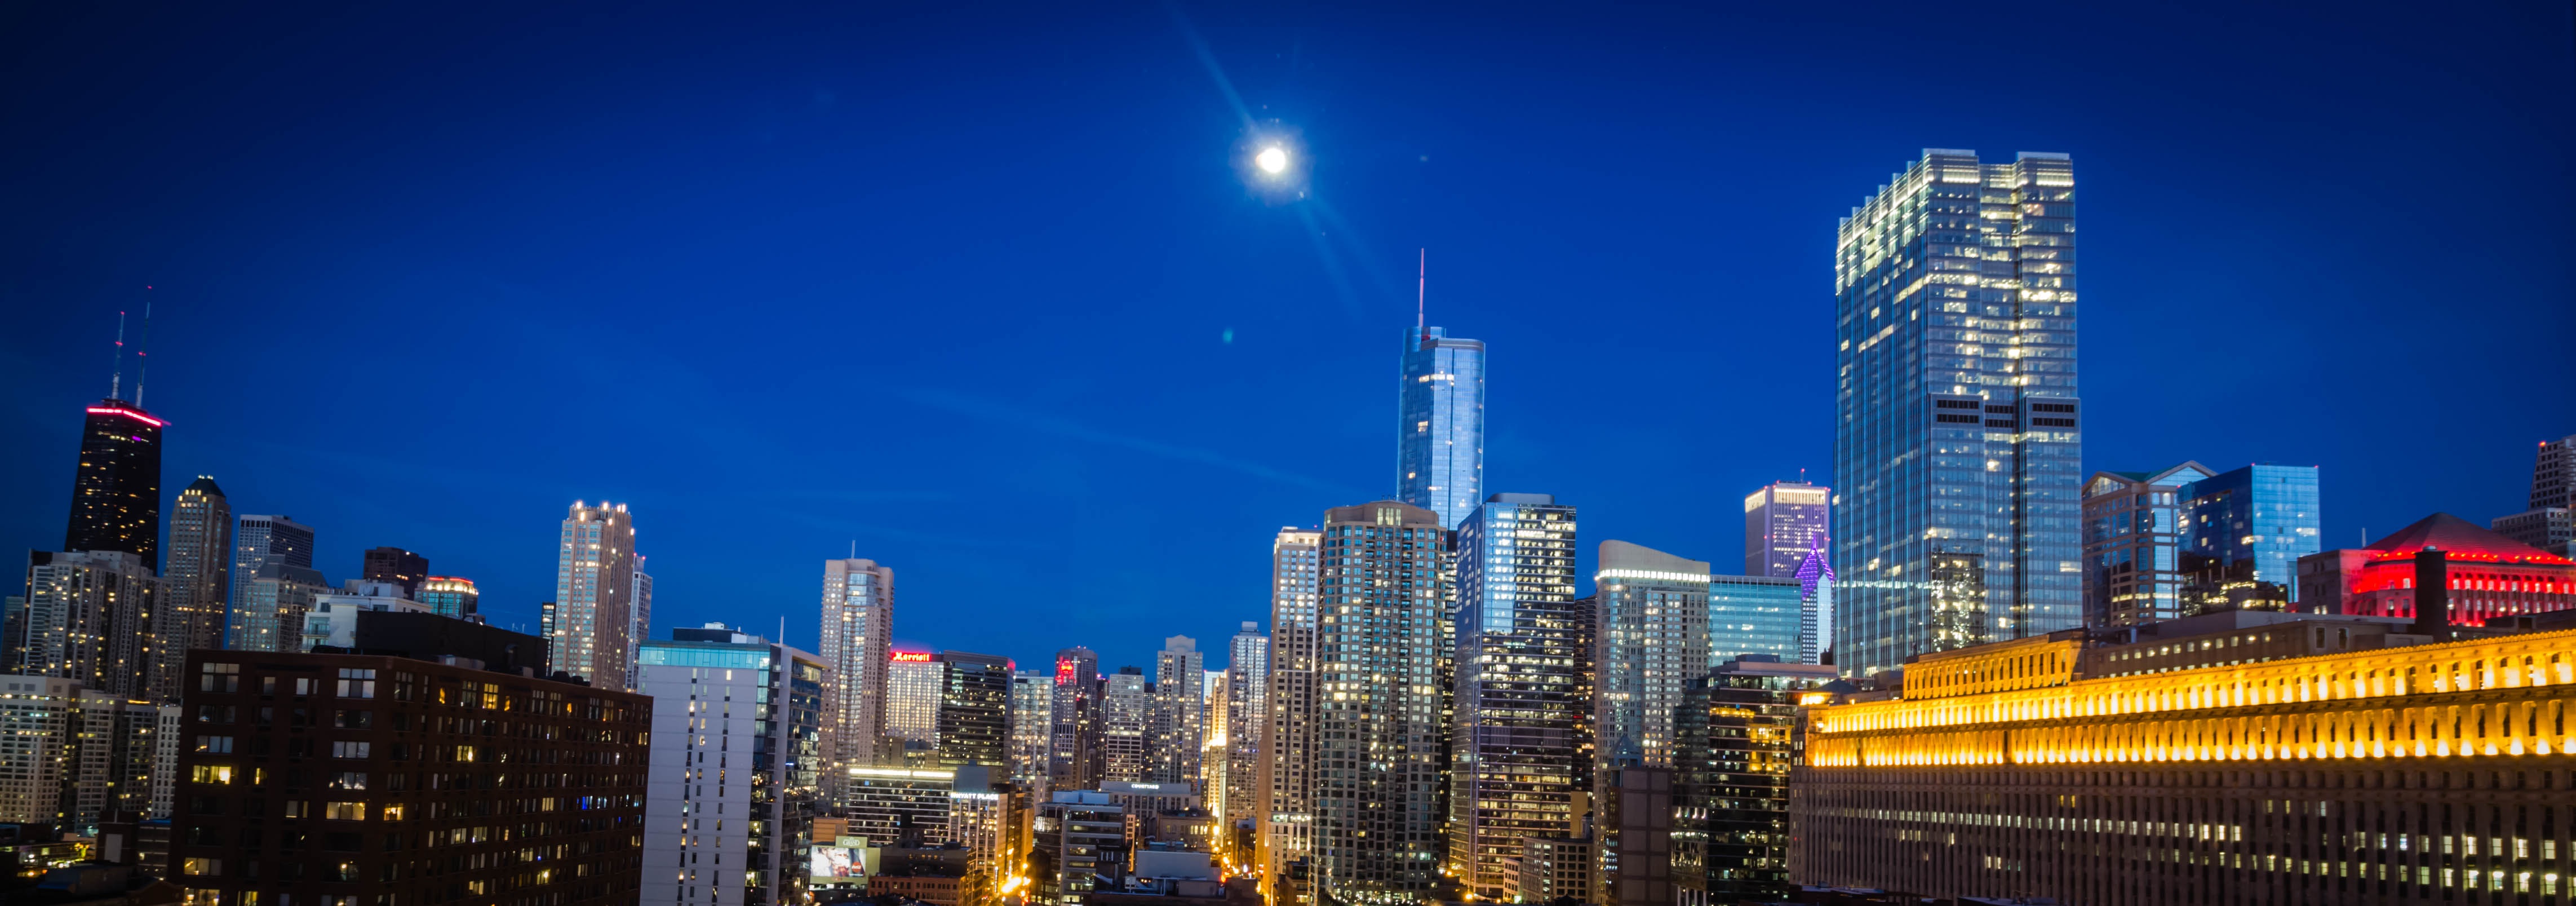
horizon, skyline, night, city, skyscraper, cityscape, downtown, dusk, evening, tower, landmark, chicago, tower block, moonlight, metropolis, night lights, urban area, human settlement, metropolitan area